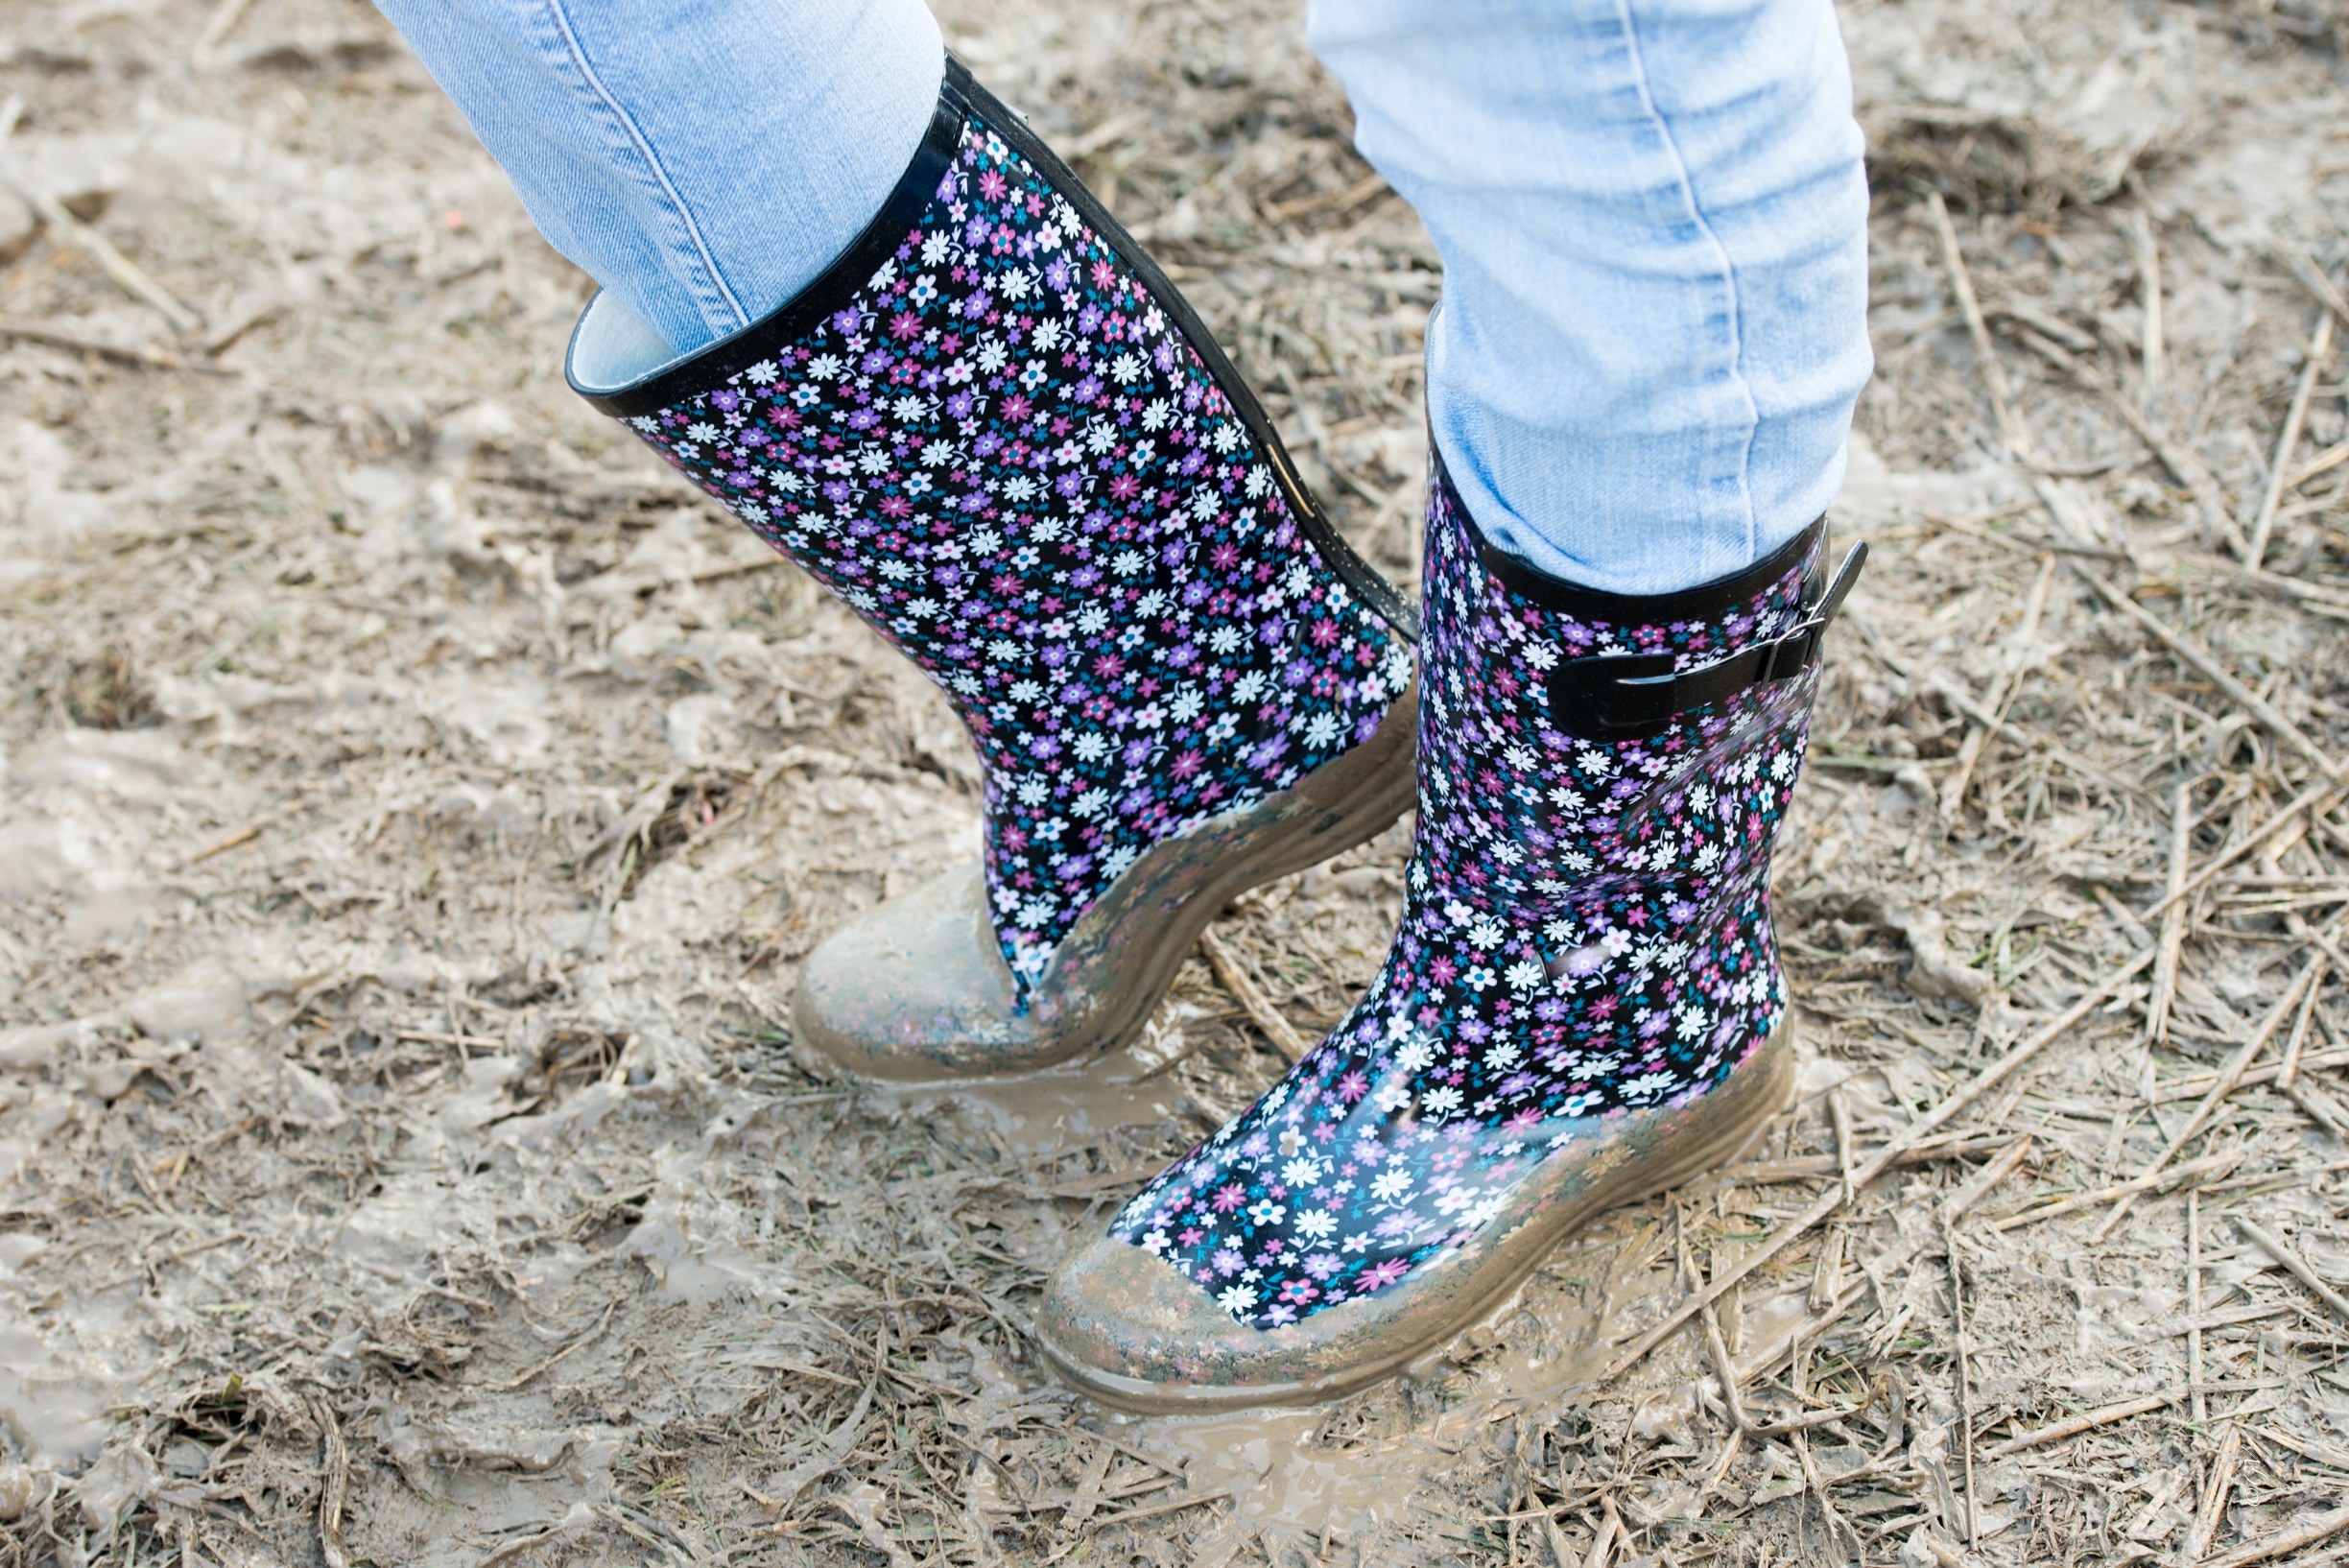
shoe, hay, leg, pattern, jeans, spring, blue, human body, earth, boots, straw, footwear, sock, sludge, fashion accessory